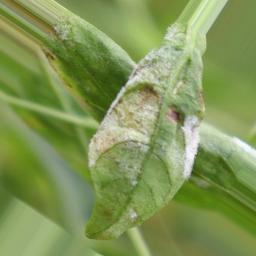
Label: powdery mildew